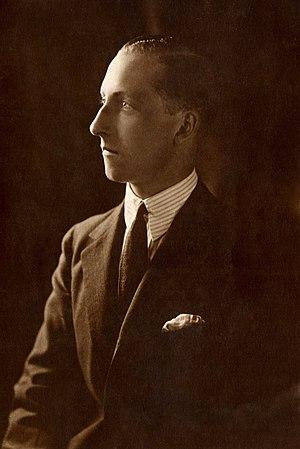
Charles-Philippe d’Orléans, duc de Nemours, né le 4 avril 1905 à Neuilly-sur-Seine et décédé dans la même commune le 10 mars 1970, est un membre de la maison d’Orléans descendant du deuxième fils de Louis-Philippe, le prince Louis, duc de Nemours.